Knock Knock (Twice song)

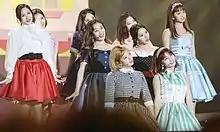
Twice performing "Knock Knock" at 2017 Melon Music Awards in December 2017

On February 20, 2017, Twice had a live broadcast on Naver V Live at 20:00 KST to celebrate their comeback with fans. The group talked about the album, the lead single "Knock Knock" and its music video, as well as their first solo concert which was held on February 17–19 and Asian tour. They also performed the full choreography of "Knock Knock". The next day, Twice recorded their appearance on the February 25 episode of "You Hee-yeol's Sketchbook", their first variety show for "Twicecoaster: Lane 2". The group's appearance was included in the show's special monthly episodes with the concept "Songs I want to sing for those in their 20s."